Archaeological excavation

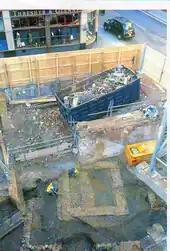
Excavation in phase has reduced this site to the occupation level of a Romano-Celtic temple (56 Gresham Street, London)

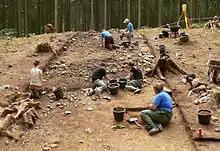
Excavation at the site of the Battle at the Harzhorn (Germany)

Phase is the most easily understood grouping for the layman as it implies a near contemporaneous Archaeological horizon representing "what you would see if you went back to a specific point in time". Often but not always a phase implies the identification of an occupation surface "old ground level" that existed at some earlier time.